Indian cricket team in Australia in 2011–12

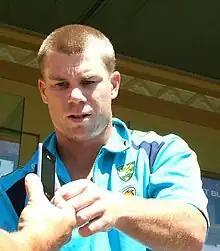
David Warner smashed his hundred from just 69 balls

On the eve of the test match, an Indian television network caught WACA ground staff drinking on the uncovered match pitch. Pitch curator Cameron Sutherland responded by claiming it was a traditional event for the ground staff which had occurred since Sutherland took over the job of curator.